The Thrill Book

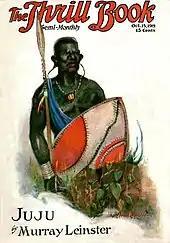

When "The Thrill Book" ceased publication, Street & Smith had numerous manuscripts in inventory that had been purchased for the magazine. These were offered to other Street & Smith magazines such as "Sea Stories" over the next few years. Greye La Spina bought back her manuscript to "The Dead Wagon" in 1927 and re-sold it to "Weird Tales". Francis Stevens had sold three serials and three short stories to "The Thrill Book" that remained unpublished: one of the serials, "Serapion", was published in "Argosy" in 1920, but the fate of the other two is not known—they may have been earlier titles for known works of hers. The three short stories are not known to have been published elsewhere. In 1940, John L. Nanovic, the editor of "Doc Savage" and "The Shadow", reviewed the remaining "Thrill Book" manuscripts, and suggested to Ralston that a few stories might be publishable in "Love Story Magazines." He also suggested a few stories that John W. Campbell might be interested in for "Unknown". The following year, Oliphant reviewed ten of the manuscripts and returned them to Nanovic with his recommendations. Campbell reviewed three of them and declined to take any; he also declined to take Murray Leinster's "The Great Catastrophe", which had been submitted to "The Thrill Book" and found independently of Nanovic's review. Other magazines that considered and rejected the stories Oliphant recommended included "Clues", "Mystery", and "Detective Story Magazine". The only story from "The Thrill Book"'s inventory that was used from this review was Clyde Broadwell's "The Speed Demon's Vendetta", which was rewritten and published in "The Avenger" in March 1942 under the pseudonym "Denby Brixton", which Broadwell had used for a story he had sold to "The Thrill Book".